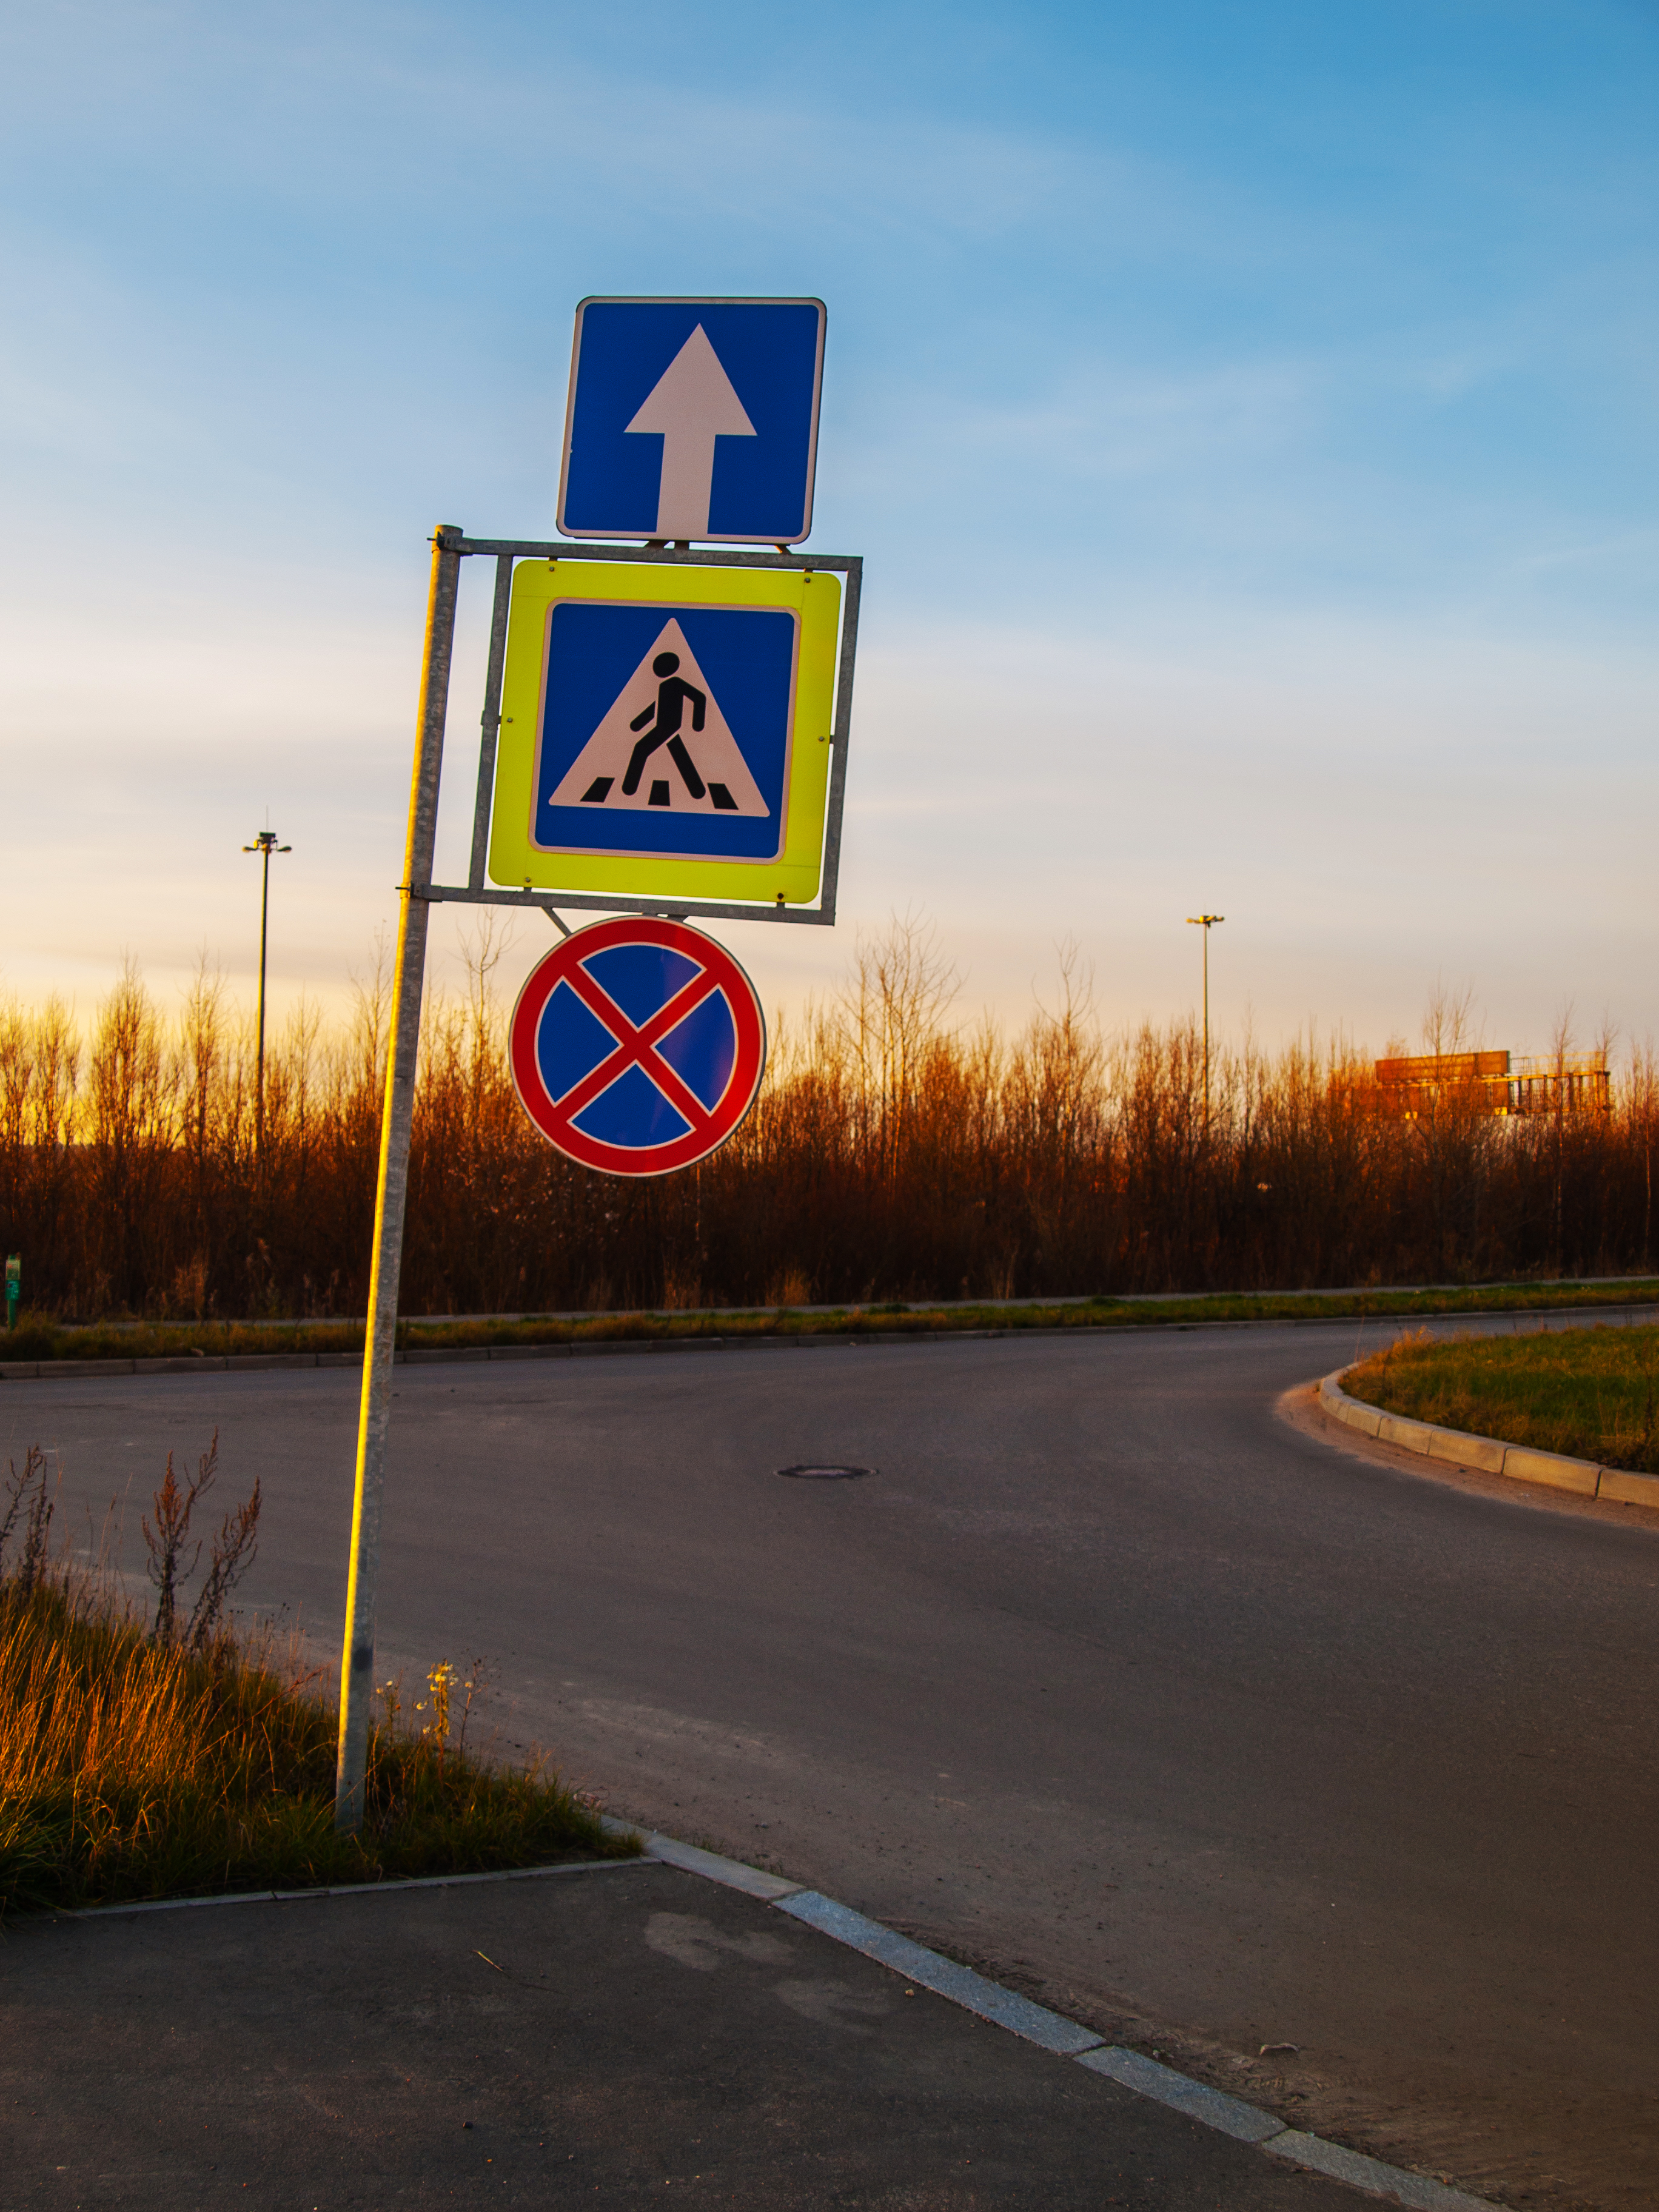
images, sky, plant, cloud, asphalt, road surface, motor vehicle, tree, traffic sign, natural landscape, tar, thoroughfare, road, gas, street sign, grass, landscape, signage, pole, public utility, sign, highway, lane, grassland, street, nonbuilding structure, freeway, logo, circle, shoulder, symbol, horizon, prairie, transport